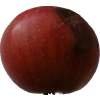
Label: Apple 17